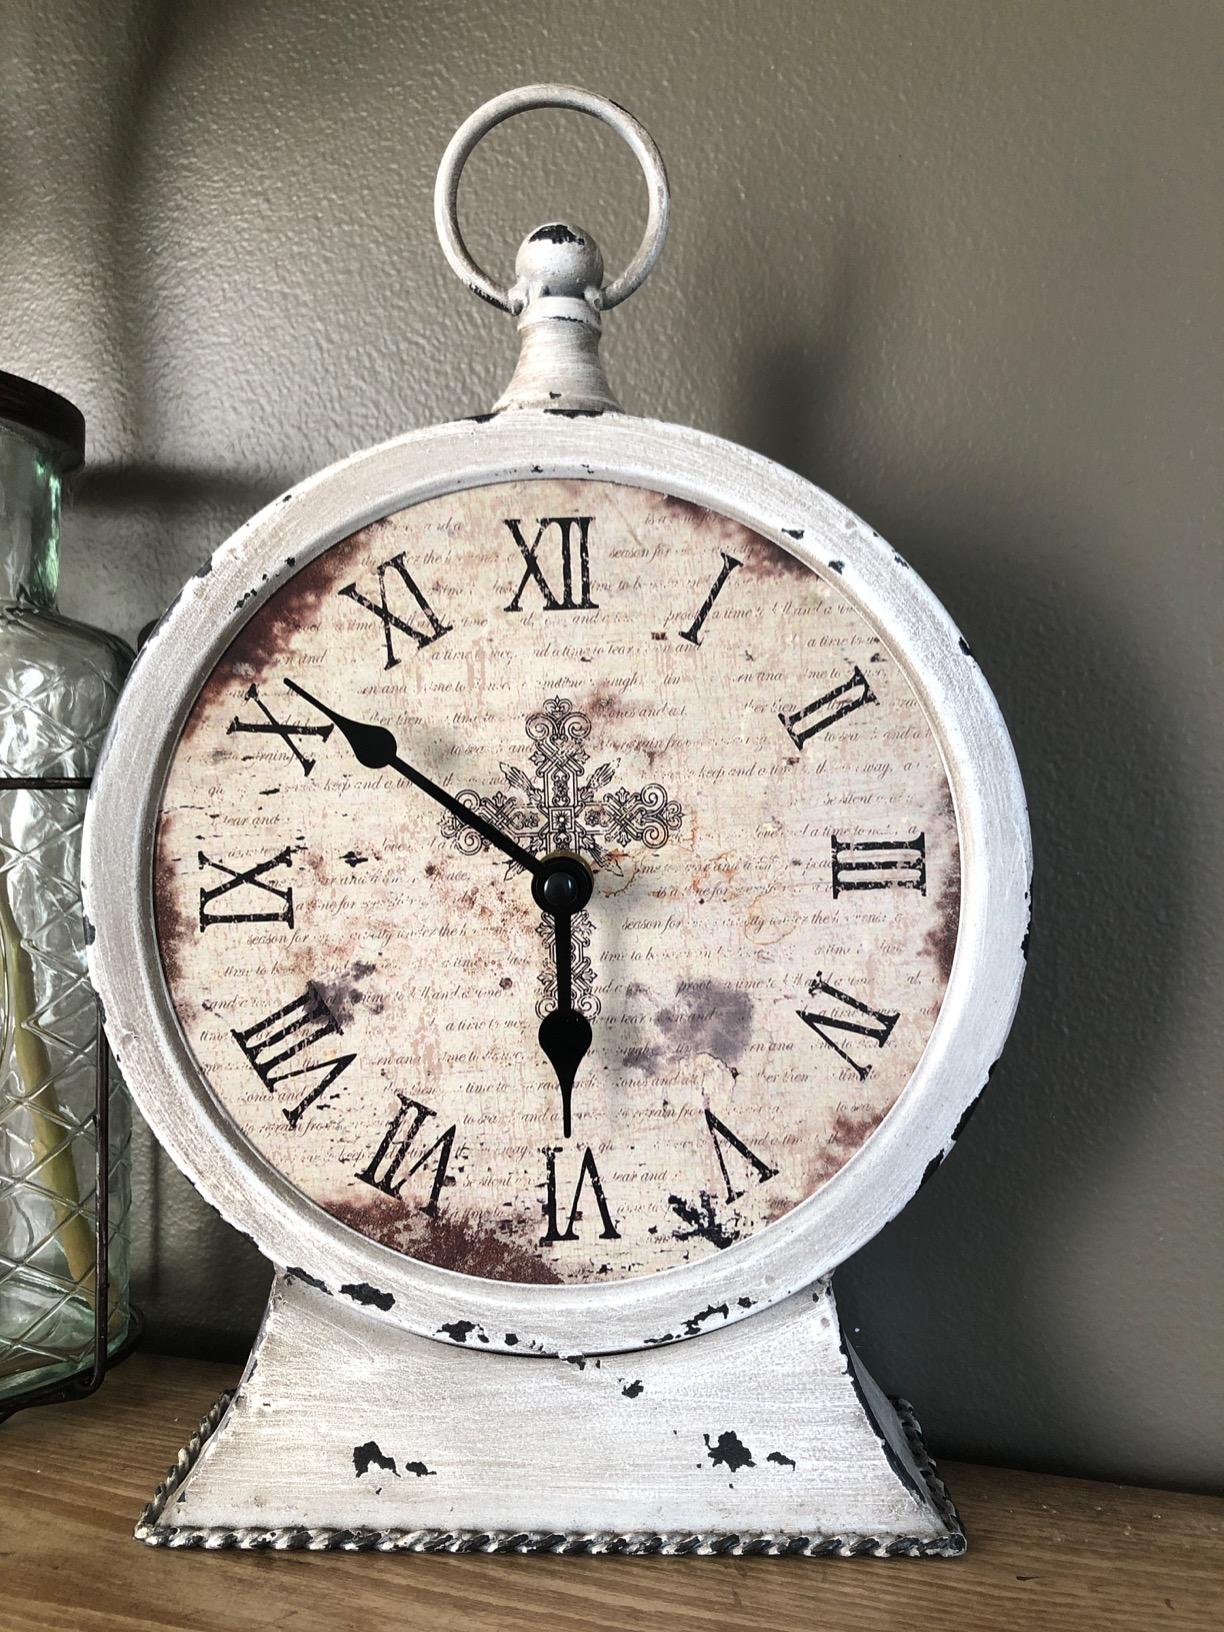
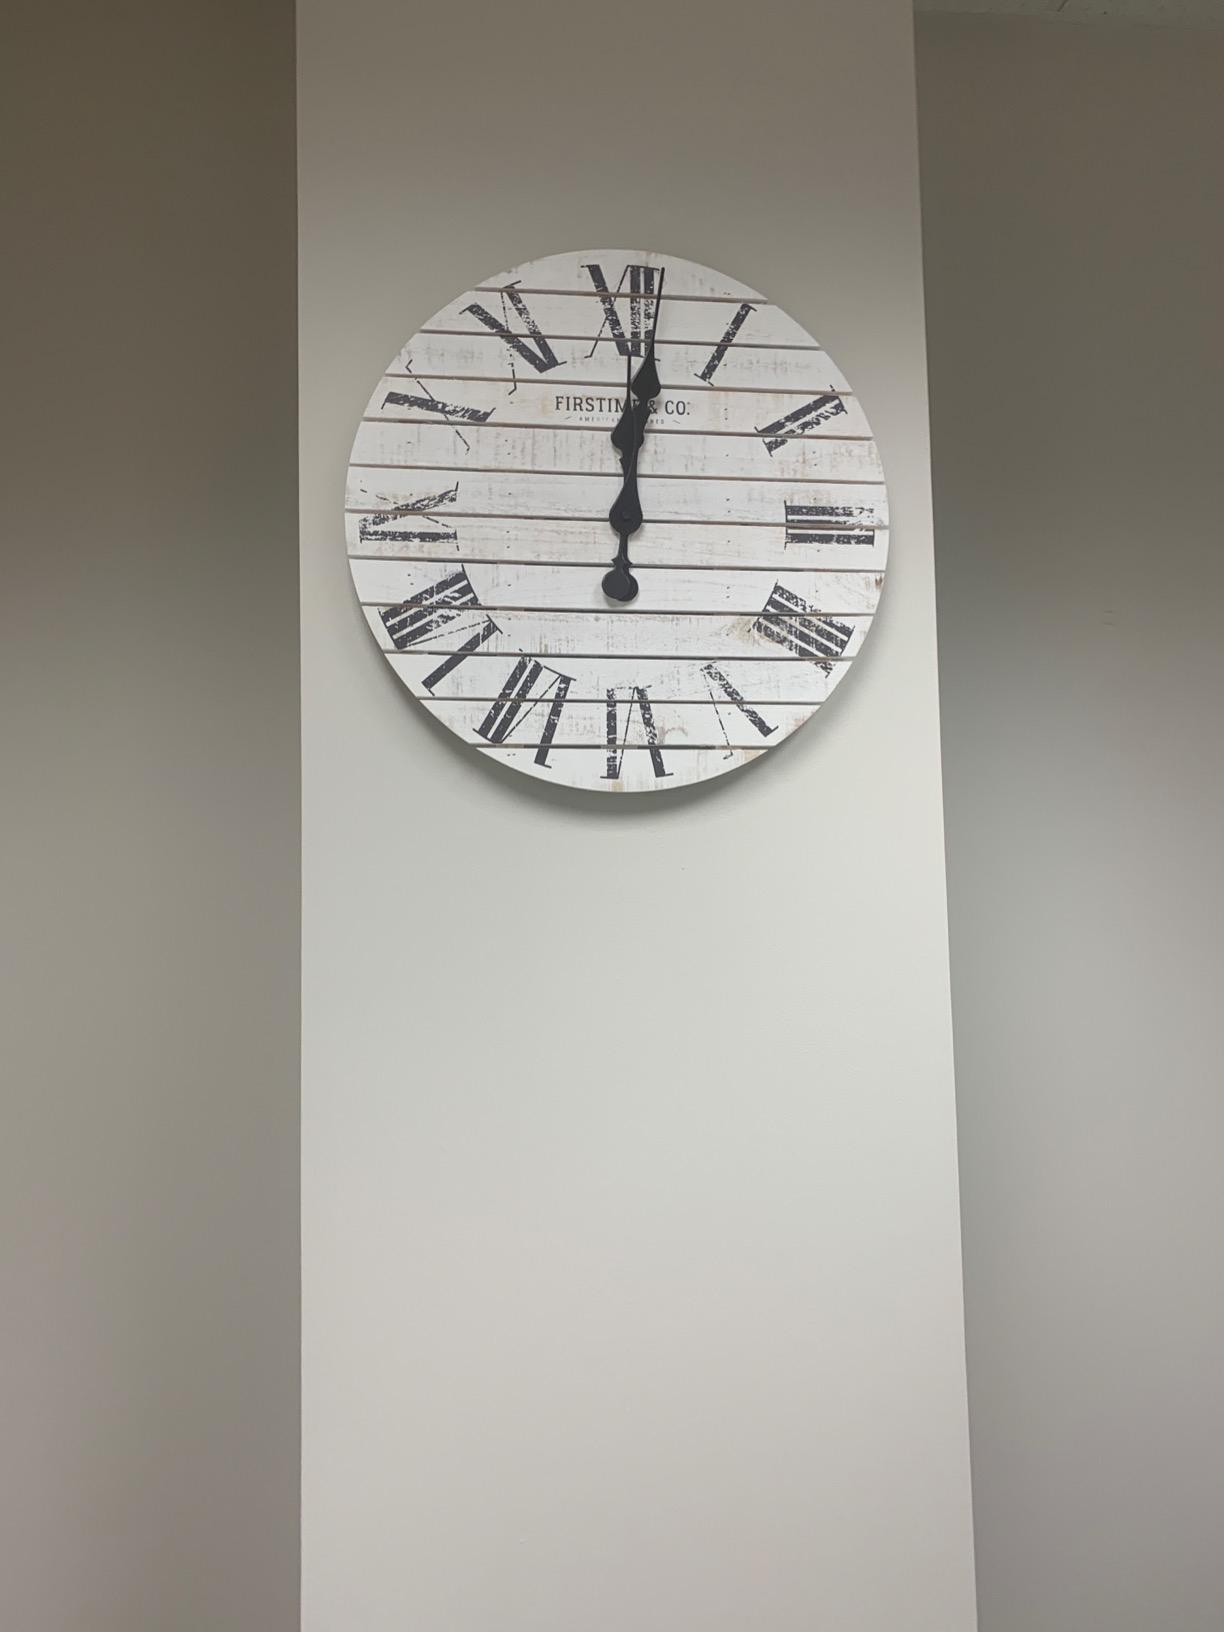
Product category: clock
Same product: no